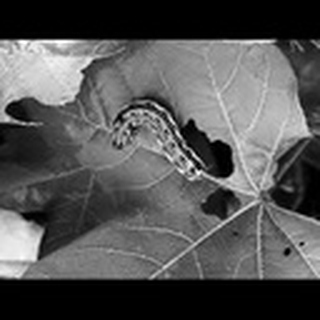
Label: cotton_army_worm